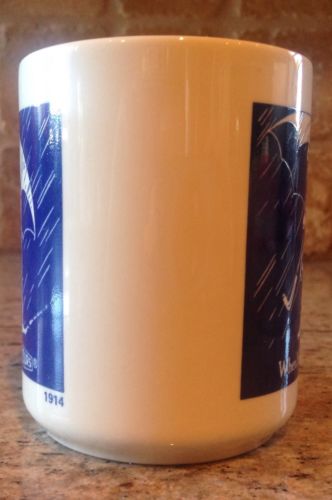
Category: mug